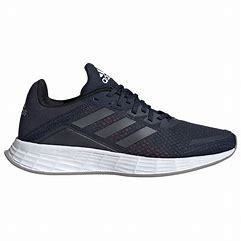
Brand: Adidas
Model: Duramo SL Lauf